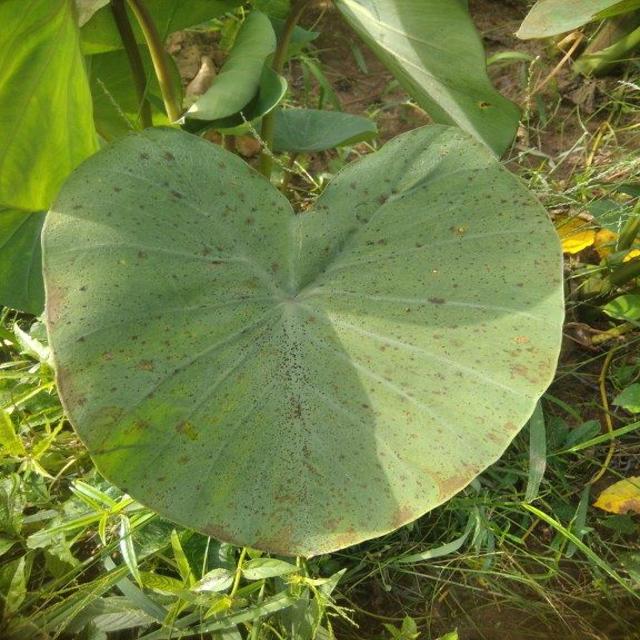
Label: Early_Blight